New York State Route 176

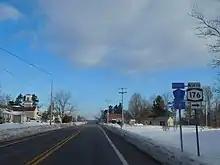
NY 176 northbound at CR 7 in South Hannibal

When NY 176 was originally assigned as part of the 1930 renumbering of state highways in New York, it encompassed only its modern routing between NY 370 near Meridian and NY 48 in Fulton. The route was extended north through Fulton on NY 48, NY 3, 7th Street, and Whittaker Road to the Scriba hamlet of South Scriba, where it ended at a simple four-way intersection with modern CR 4. The northward extension of NY 176 was eliminated on April 1, 1980, as part of a highway maintenance swap between the state of New York and Oswego County. In the swap, ownership and maintenance of NY 176 north of the Fulton city line was transferred from the state to the county in exchange for maintenance of the portions of NY 3 and NY 34 between the Cayuga–Oswego County line and NY 104. NY 176 was truncated to its junction with NY 48 south of Fulton following the swap while the former routing of NY 176 between the Fulton city line and CR 4 in South Scriba became CR 176.